Canadian identity

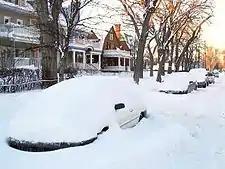
Canada's landscape is noted for its cold climate, particularly in contrast to the rest of North America.

Critics of the idea of a fundamentally "liberal Canada" such as David Frum argue that the Canadian drive towards a more noticeably leftist political stance is largely due to the increasing role that Quebec plays in the Canadian government (three of the last five elected Prime Ministers have been Quebecers, four if one includes Ontarian-born Paul Martin). Quebec historically was the most conservative, religious and traditional part of Canada. Since the Quiet Revolution of the 1960s, however, it has become the most secular and social democratic region of Canada. However, it is noteworthy that many Western provinces (particularly Saskatchewan and British Columbia) also have reputations as supporting leftist and social democratic policies. For example, Saskatchewan is one of the few provinces (all in the West) to reelect social democratic governments and is the cradle of the Co-operative Commonwealth Federation and its successor the New Democratic Party. Much of the energy of the early Canadian feminist movement occurred in Manitoba.